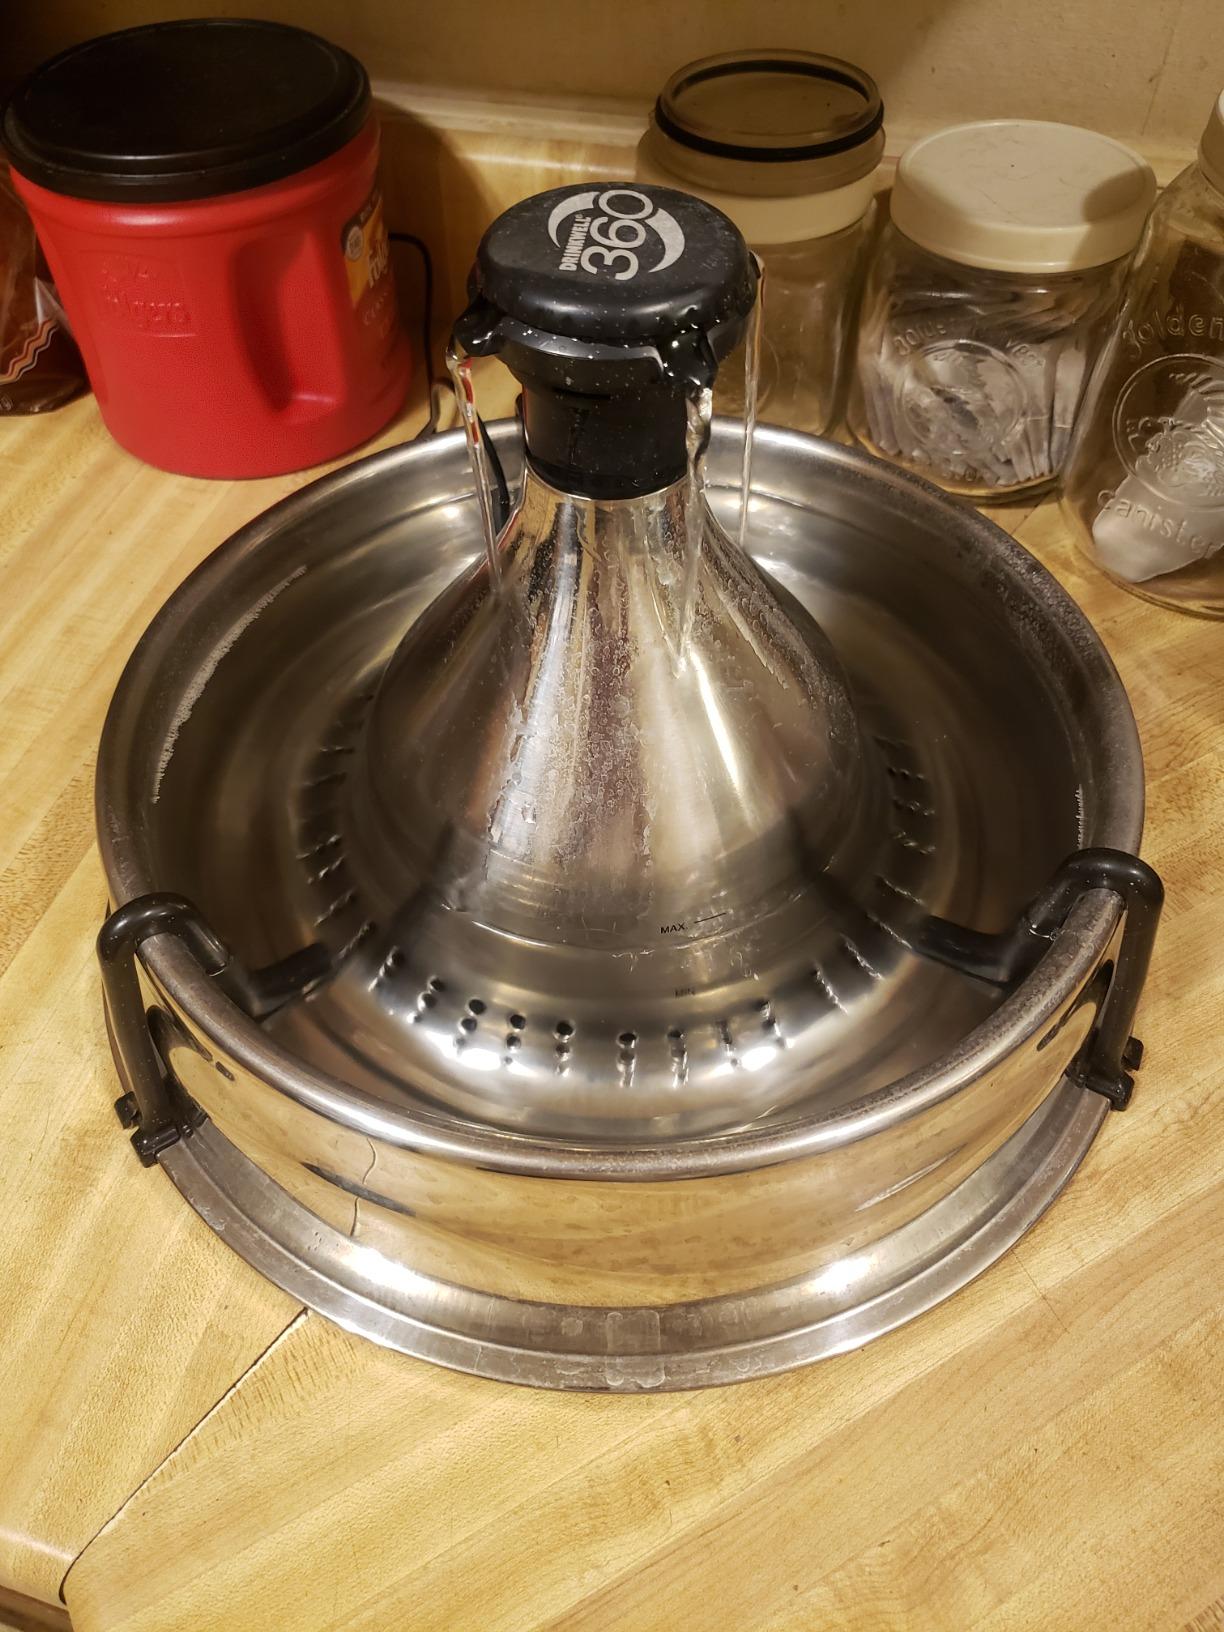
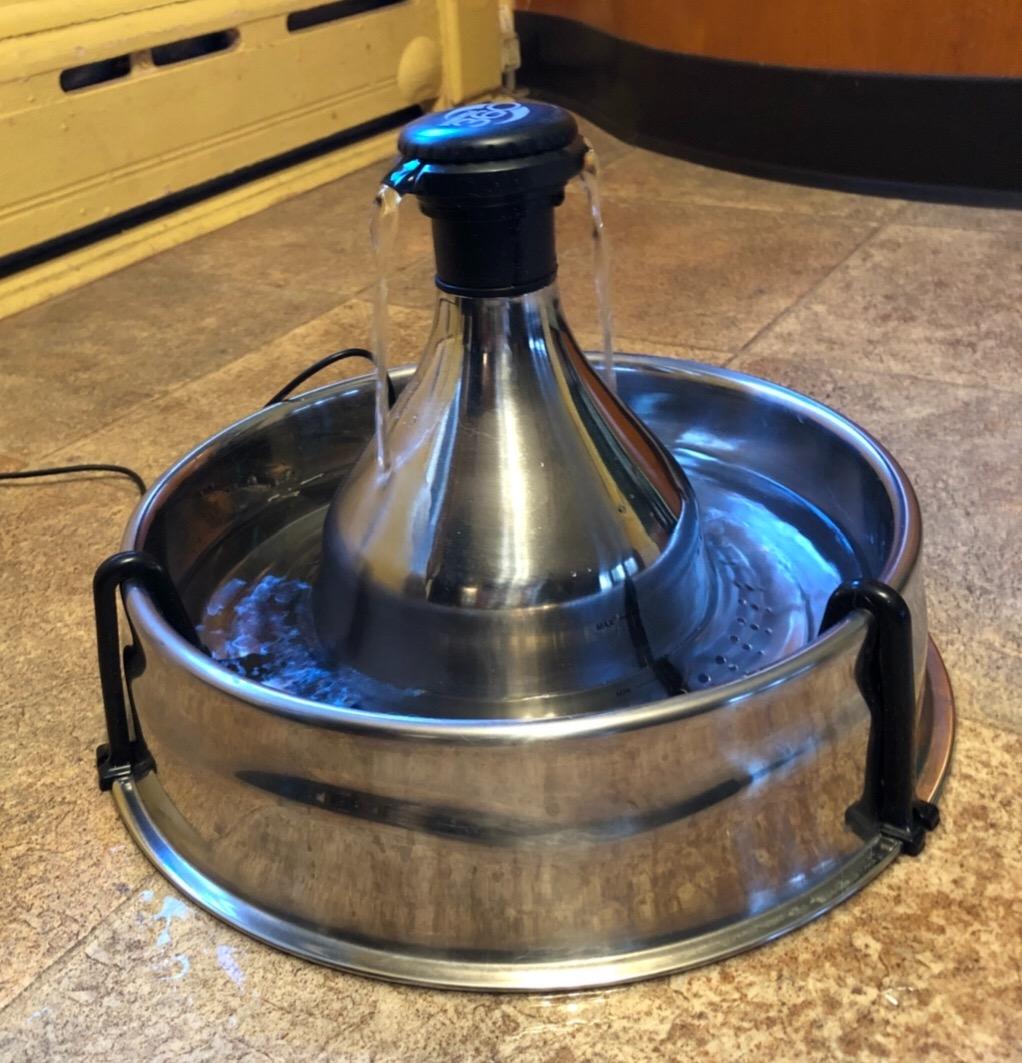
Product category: items_bowl
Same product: yes